Hong Kong Arts Centre

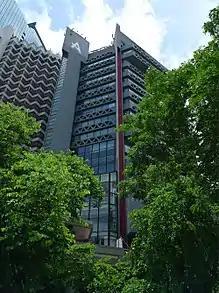
Hong Kong Arts Centre

Hong Kong Arts Centre (HKAC) is a non-profit arts institution and art museum established in 1977. It promotes contemporary performing arts, visual arts, film and video arts. It also provides arts education. Its rival is the government-managed Hong Kong Museum of Art. These two museums are considered to be the top two art museums in Hong Kong that dictate the discourse of art in Hong Kong.